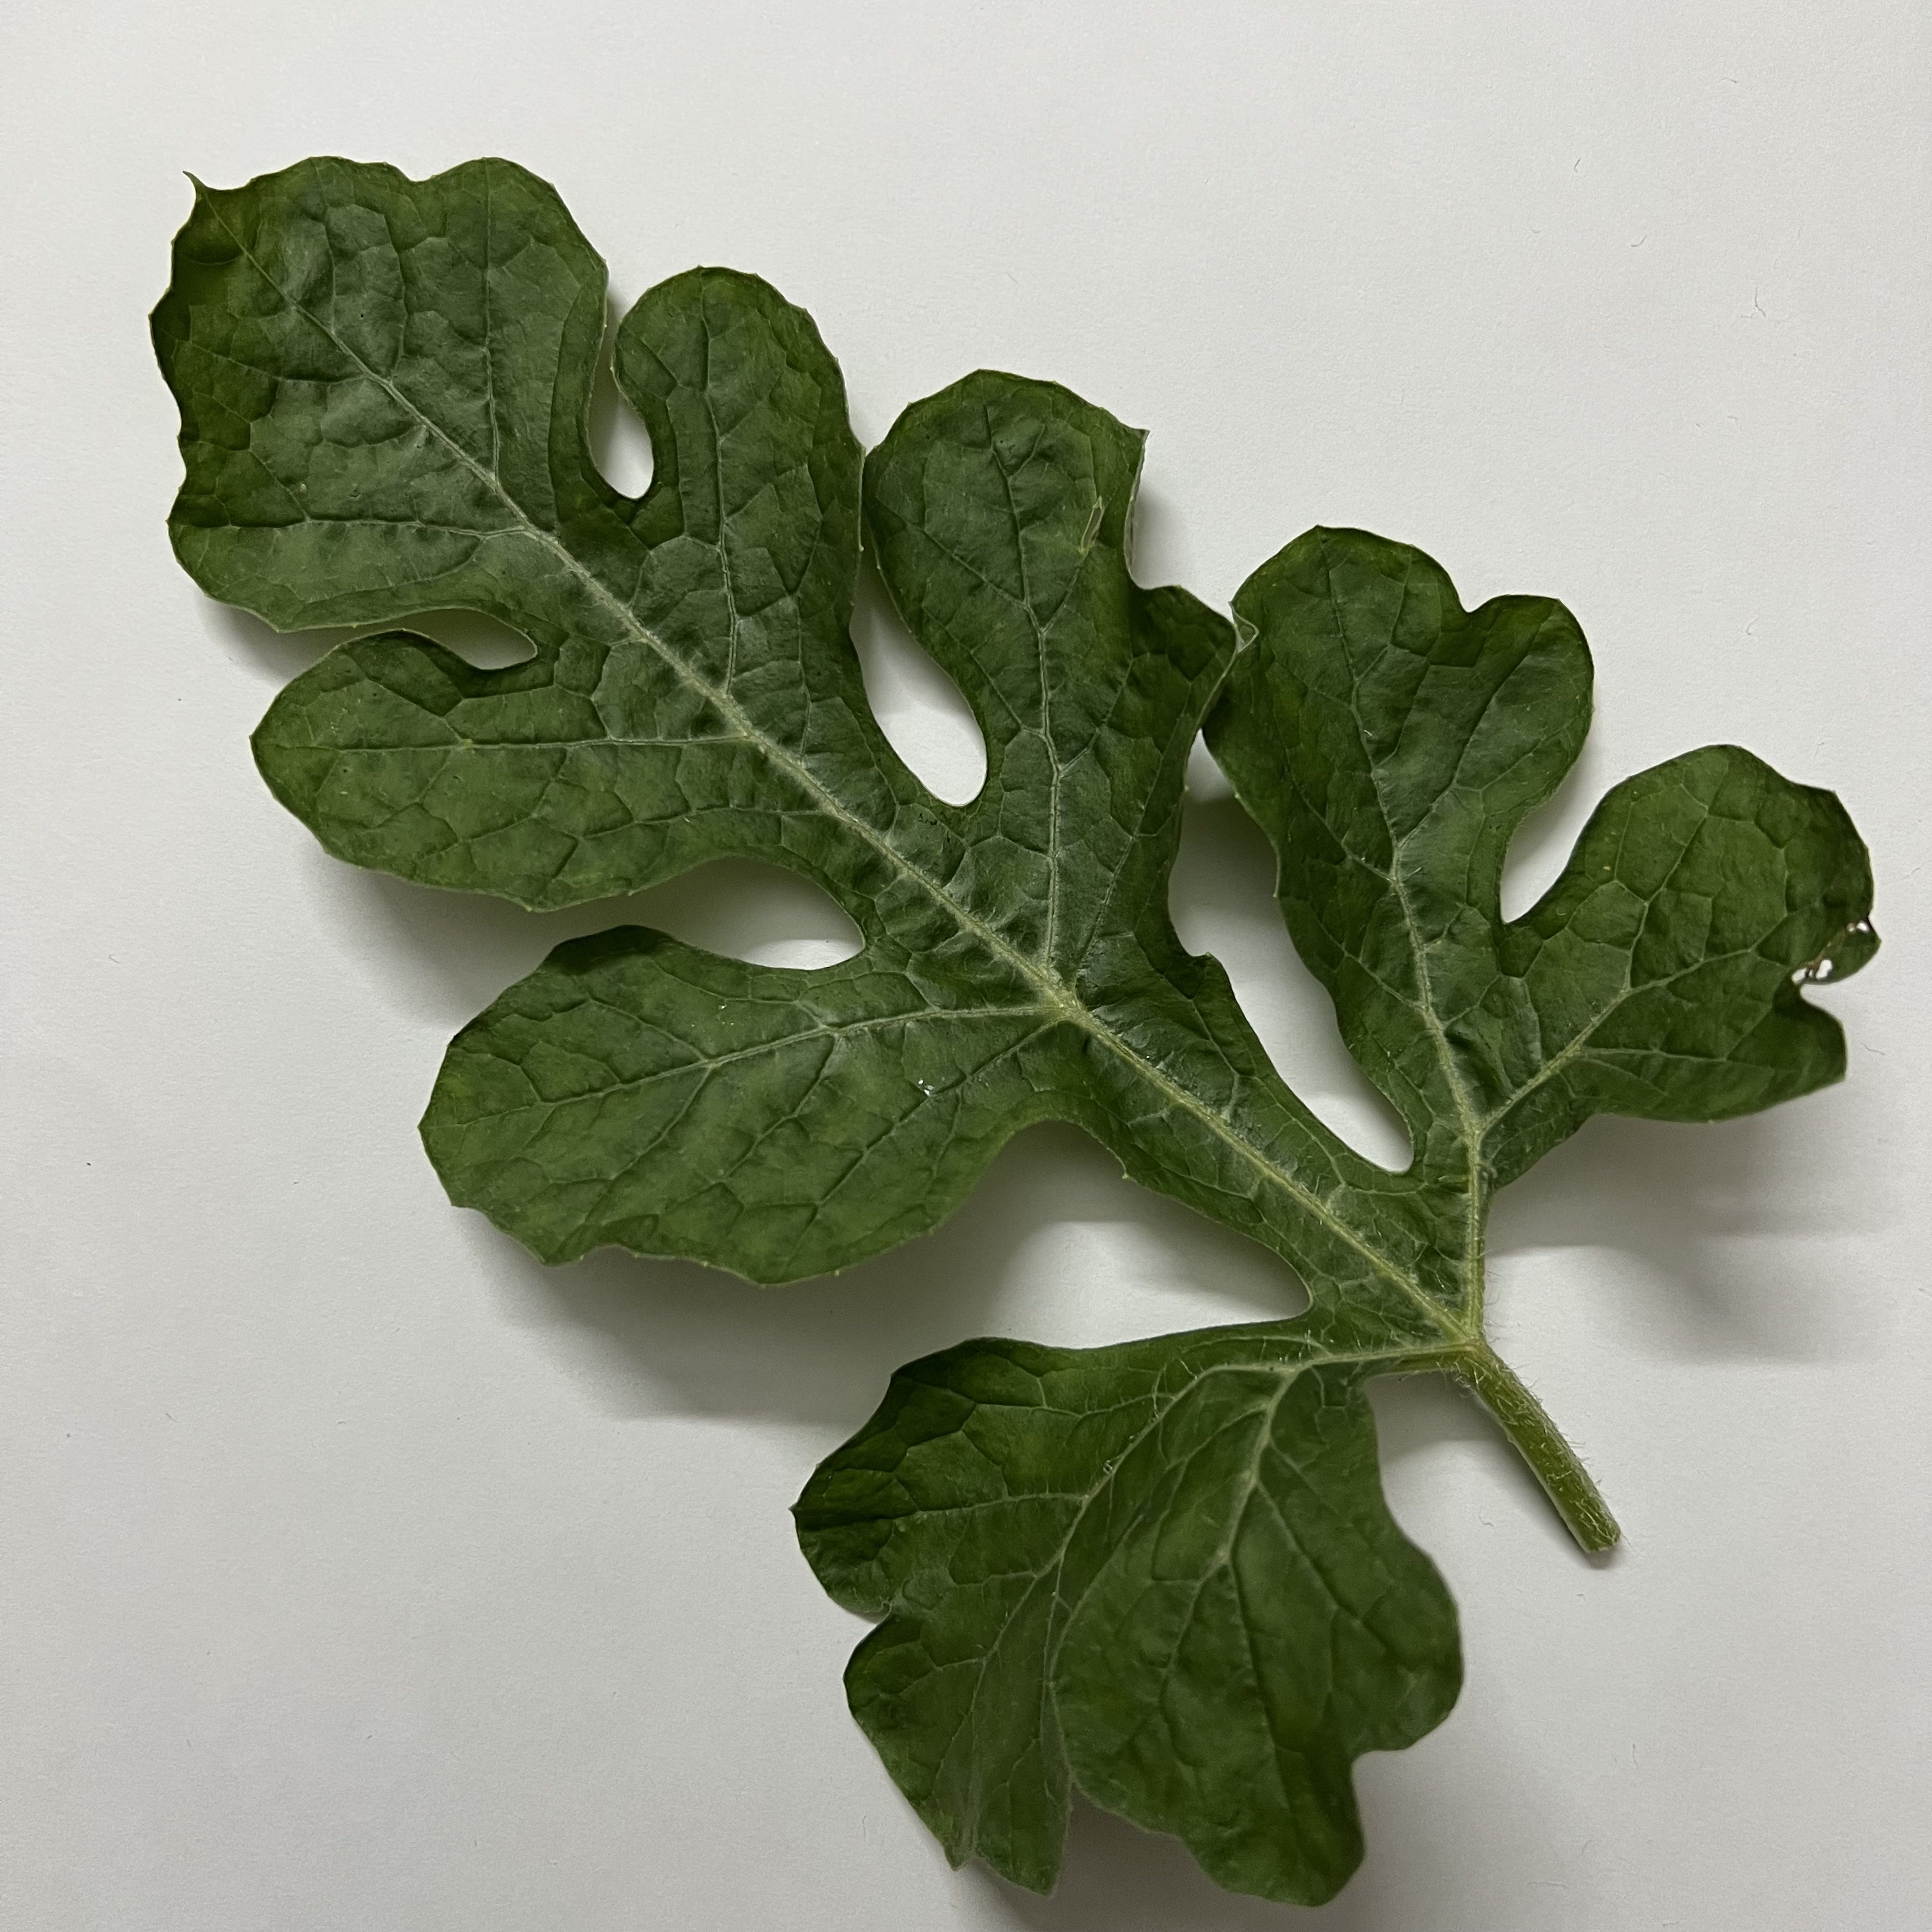
Label: Healthy